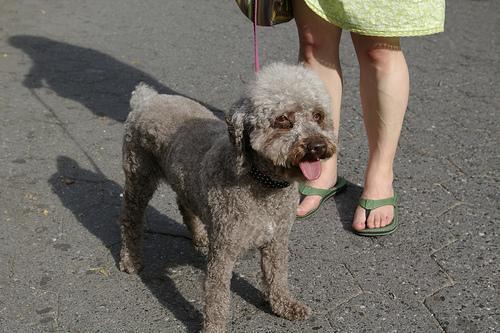
miniature_poodle